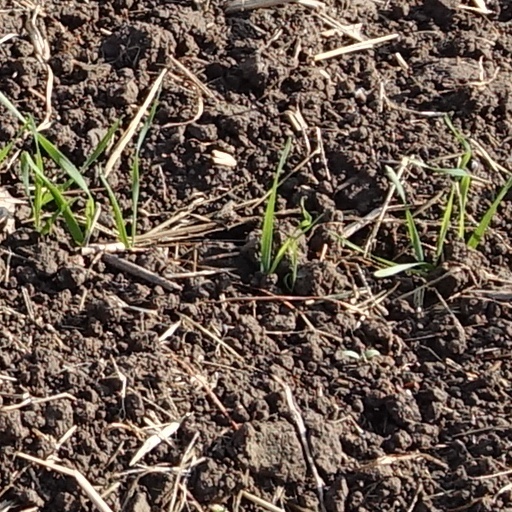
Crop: wheat